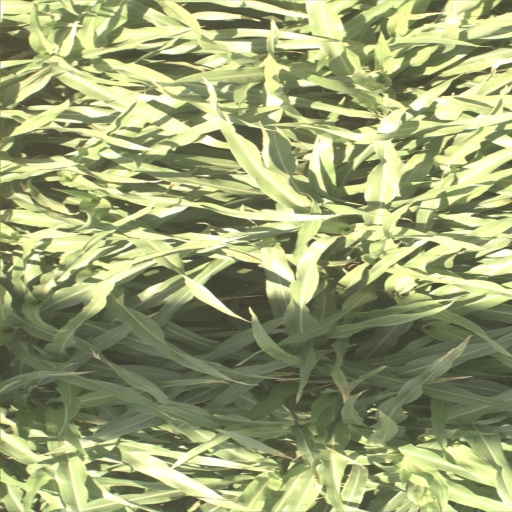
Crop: sorghum